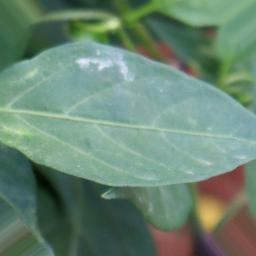
Label: healthy